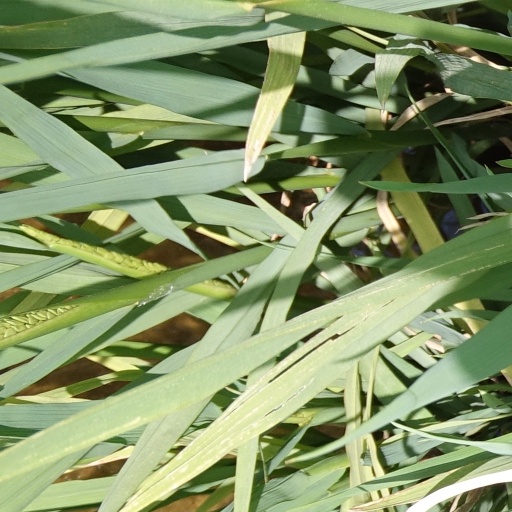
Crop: rice